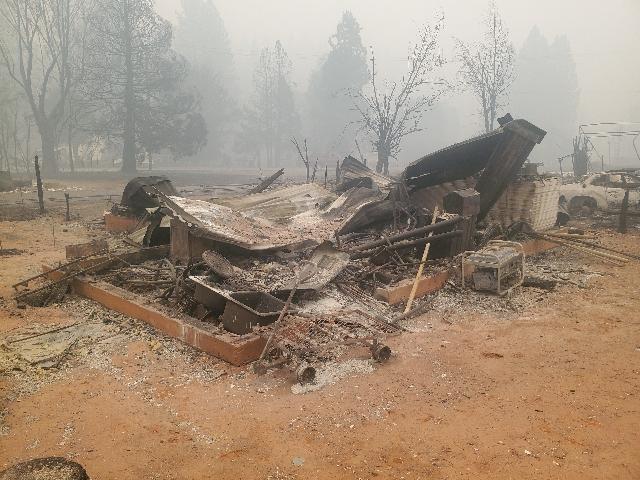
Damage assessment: destroyed